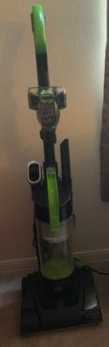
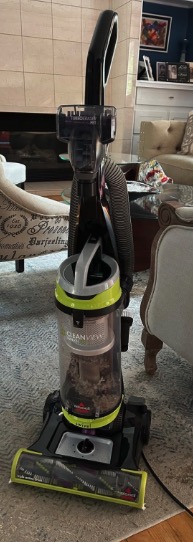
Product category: items_vacuum
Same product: no